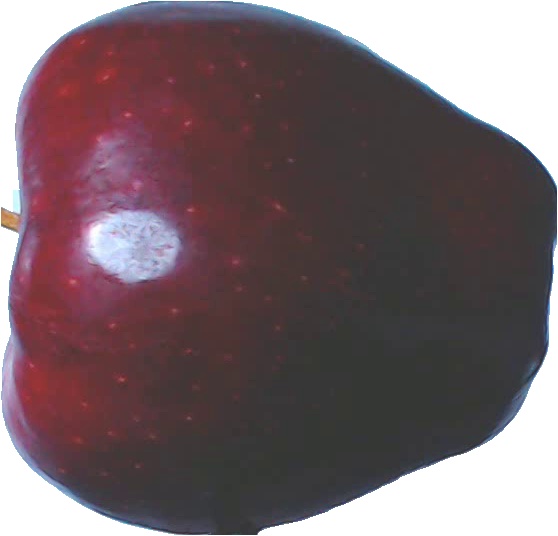
Label: apple_red_delicios_1